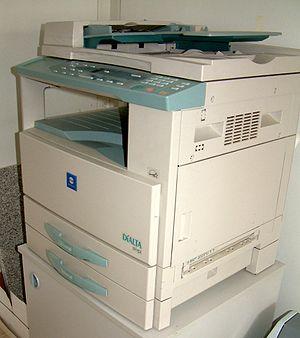
Un photocopieur, parfois abrégé en « copieur », ou une photocopieuse, est un appareil de reprographie permettant de reproduire un document rapidement et à faible coût lorsque le nombre d'exemplaires à reproduire est relativement peu élevé.